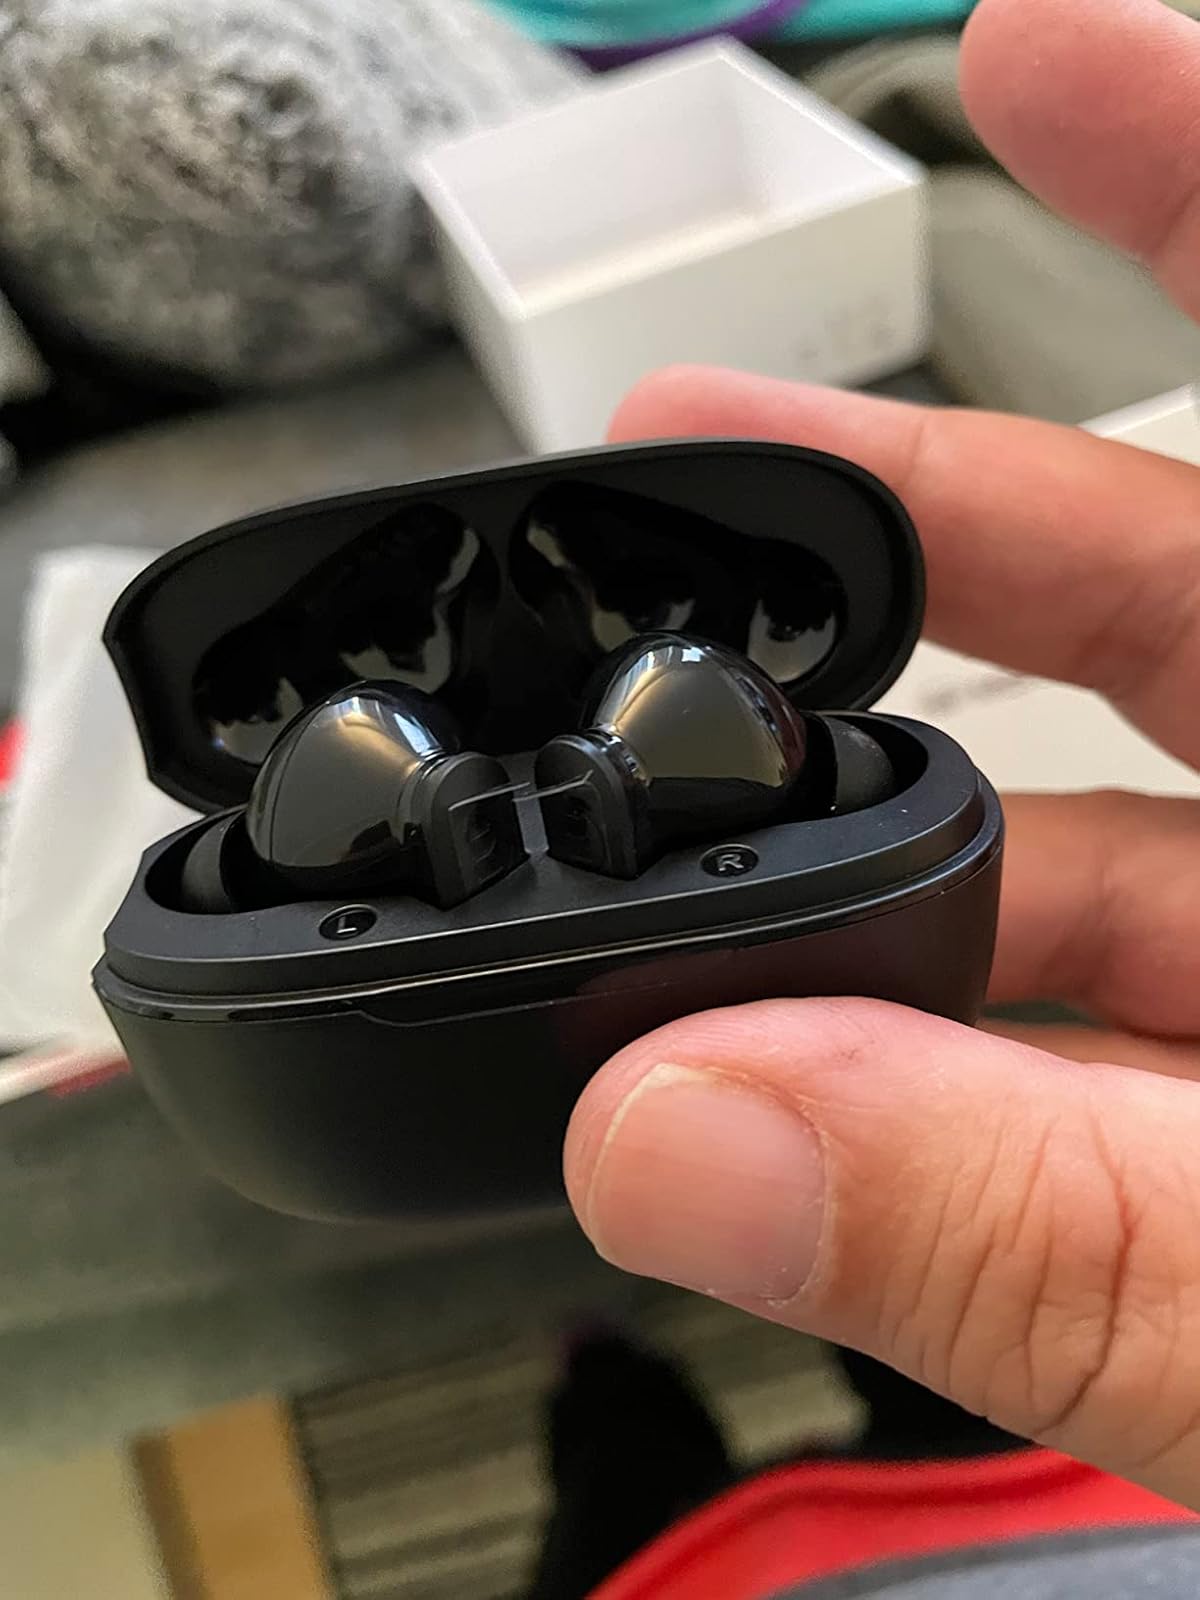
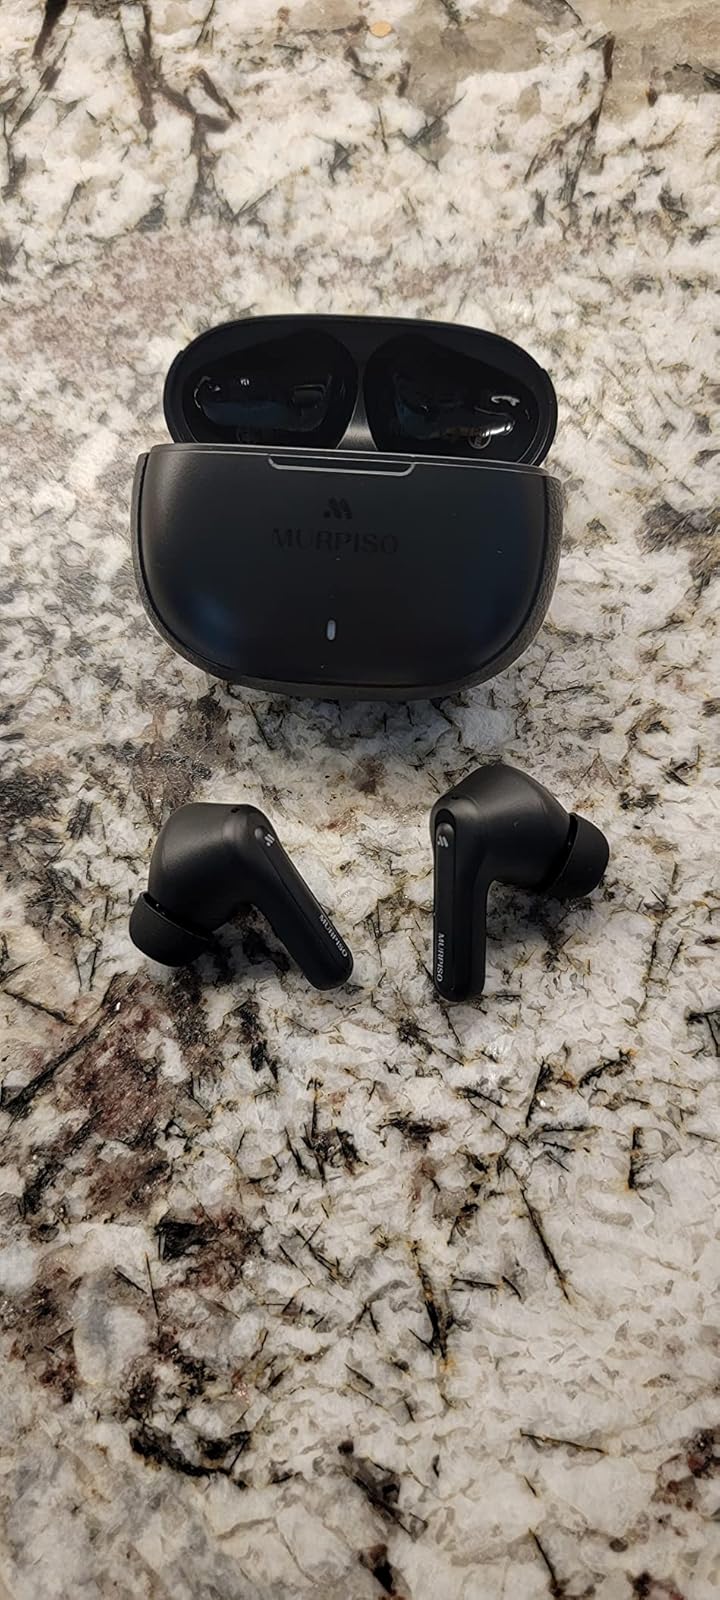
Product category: earbuds
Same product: no